History of Jehovah's Witnesses

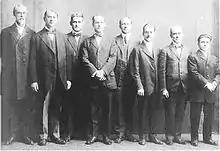
The Watch Tower Board of Directors jailed in 1918 for violation of the Espionage Act

In early May 1918 US Attorney General Thomas Watt Gregory condemned the book as dangerous propaganda and days later warrants were issued for the arrest of Rutherford and seven other Watch Tower directors and officers on charges of sedition under the Espionage Act amid claims they were conspiring to cause disloyalty and encouraging the refusal of military duty. On June 21 seven of them, including Rutherford, were sentenced to 20 years' imprisonment. They were released on bail in March 1919 after an appeals court ruled they had been wrongly convicted and in May 1920 the government announced all charges had been dropped.